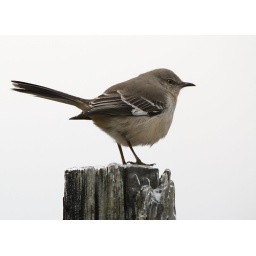
mocking bird landed on post in front of me as i was taking photos of ice in trees back in January